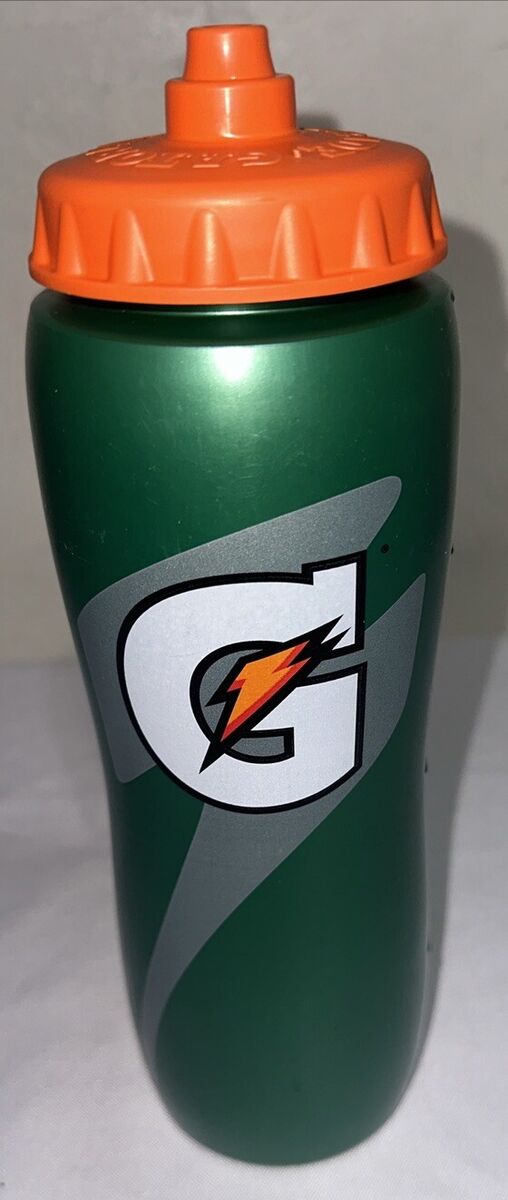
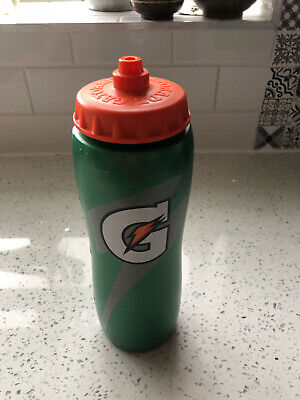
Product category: misc
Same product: yes